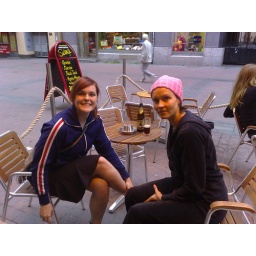
More like girls evening; we all went home like by 11.